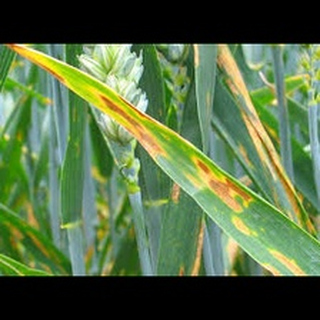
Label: wheat_leaf_blight